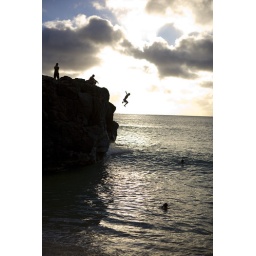
Kids enjoying jumping from this rock on Weimea Beach near North Shore Hawaii.